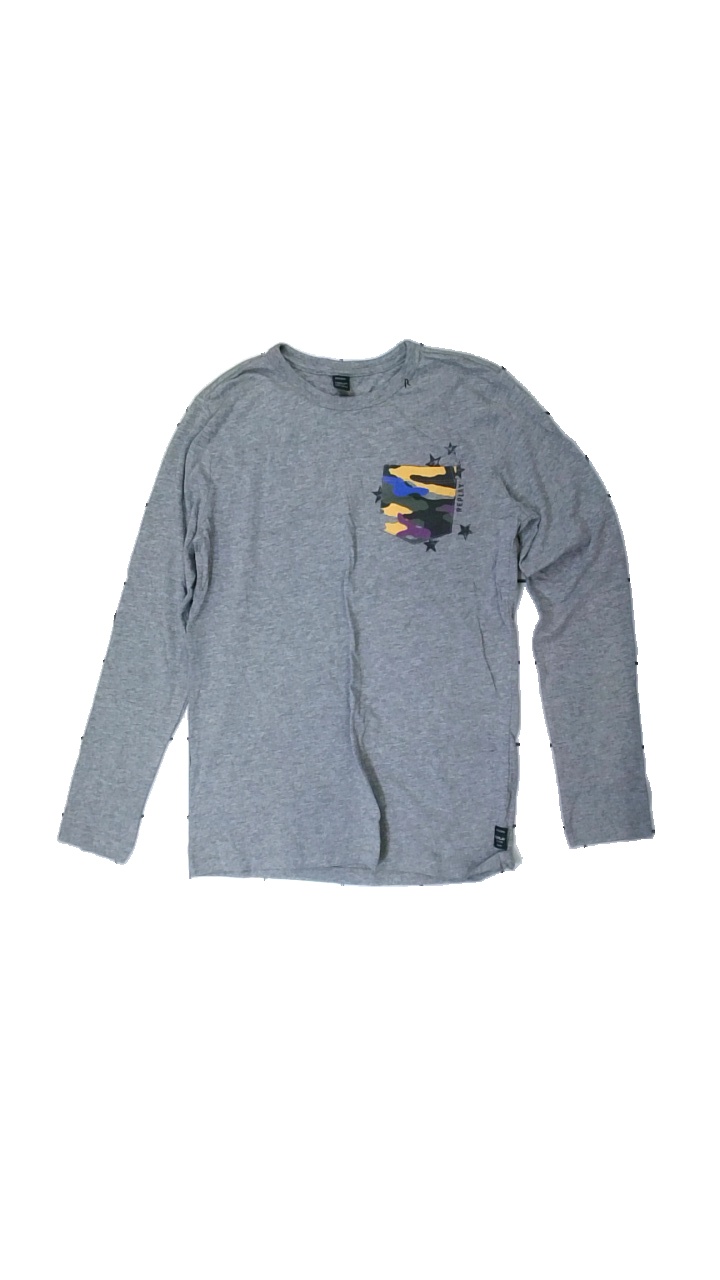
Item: Sweater (Ladies)
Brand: Replay
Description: Grey sweater with printed pocket
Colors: Grey, Orange, Green, Multicolor
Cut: Regular, C-collar
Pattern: Other
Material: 75% cotton, 25% viscose
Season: All
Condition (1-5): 3
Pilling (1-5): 4
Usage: Reuse
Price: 50-100